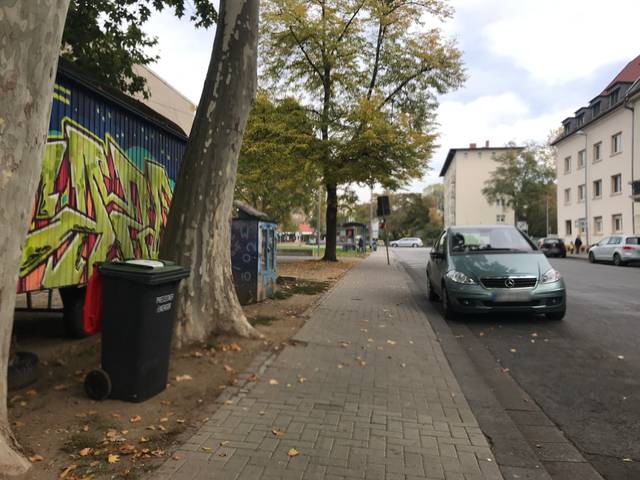
Region: Germany
Coordinates: 50.008, 8.287